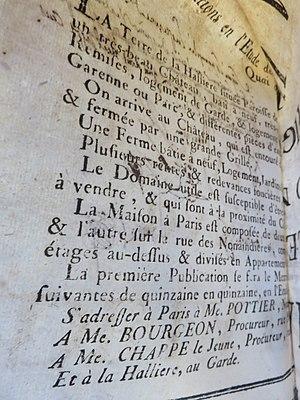
La Hallière est adjugée au plus offrant, en l'occurence à M. Testu de Balincourt.
Le château de la Hallière est situé sur la commune de Digny, dans le département français d'Eure-et-Loir. Il jouxte le manoir du Romphaye dont il a partagé l'histoire. Si celui-ci a gardé son aspect d'origine, le manoir de la Hallière a fait place à un château dans le goût du XVIIIᵉ siècle, avec des remaniements sous la Restauration.